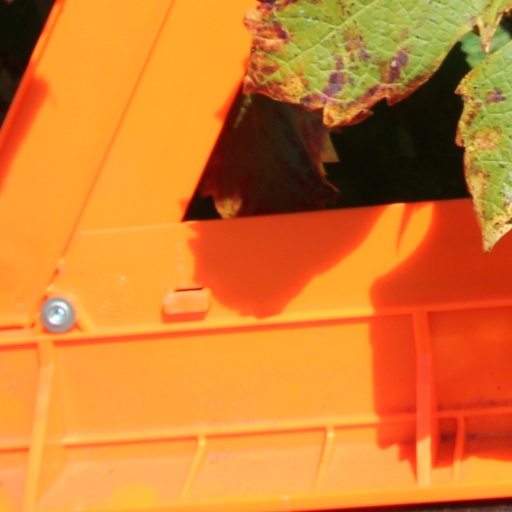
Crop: grape